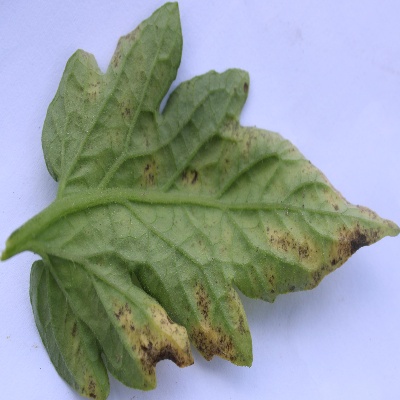
Crop: Tomato
Condition: leaf blight